Otago gold rush

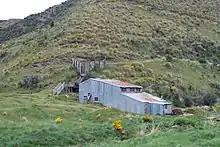
Old mill at Golden Point Mine Historic Area, near Macraes Flat.

Read's find of gold sparked the interest of people in Dunedin; people travelled long distances in the hope of striking it rich. These goldfields all gave rise to mining towns and communities of temporary shops, hotels and miners' huts made from canvas or calico fabric-covered timber frames. As the scope of the goldfields developed, communities became more permanent with buildings constructed in timber and concrete. Evidence such as material artefacts, foundations of huts and buildings, and photographs from the Central Otago goldfields provide us with information about the labour and social roles of men and women in the 19th century. A restored Chinese Village at Arrowtown is a popular tourist attraction.